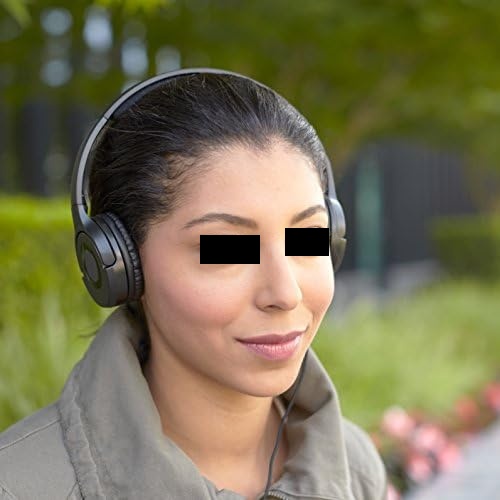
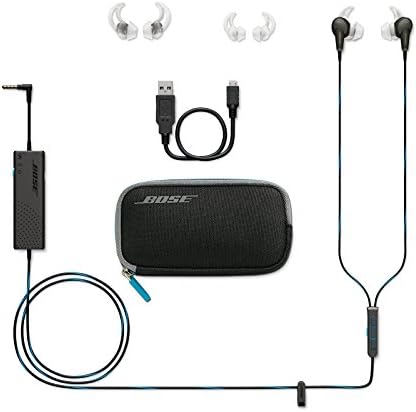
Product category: headphones
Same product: no